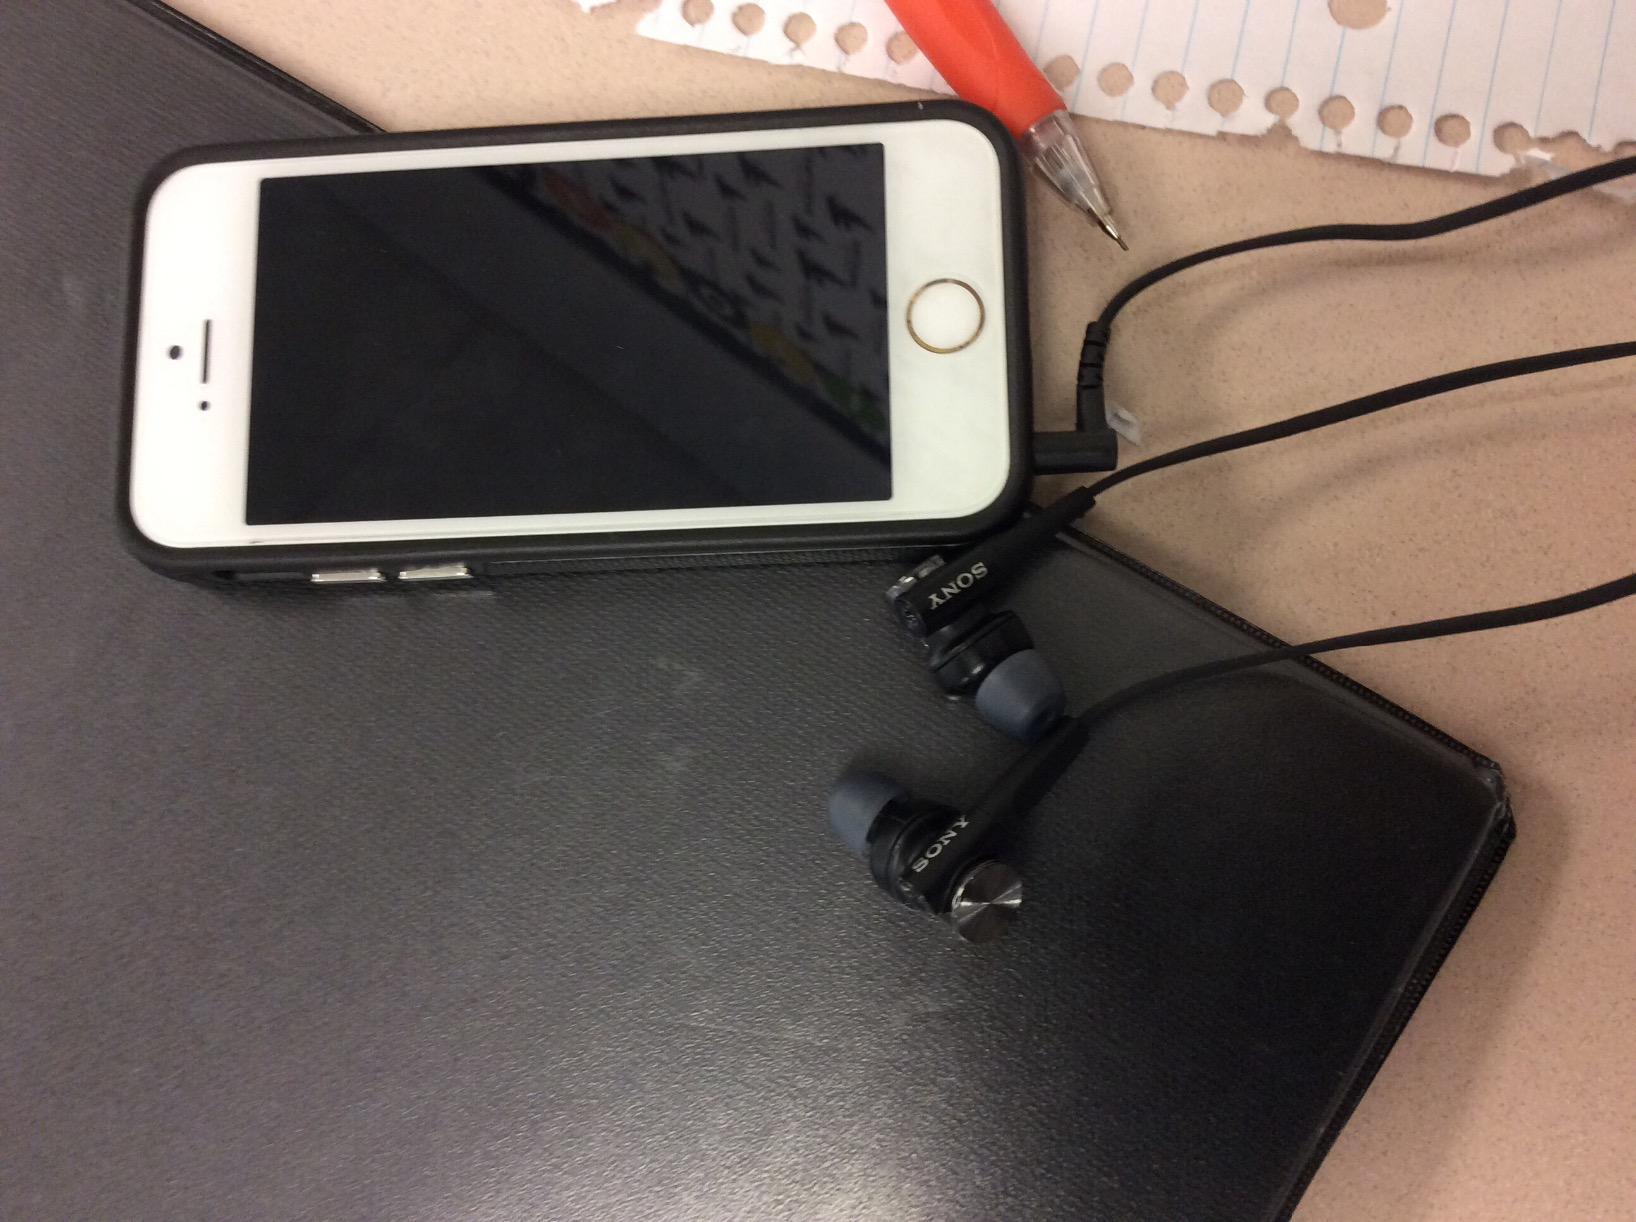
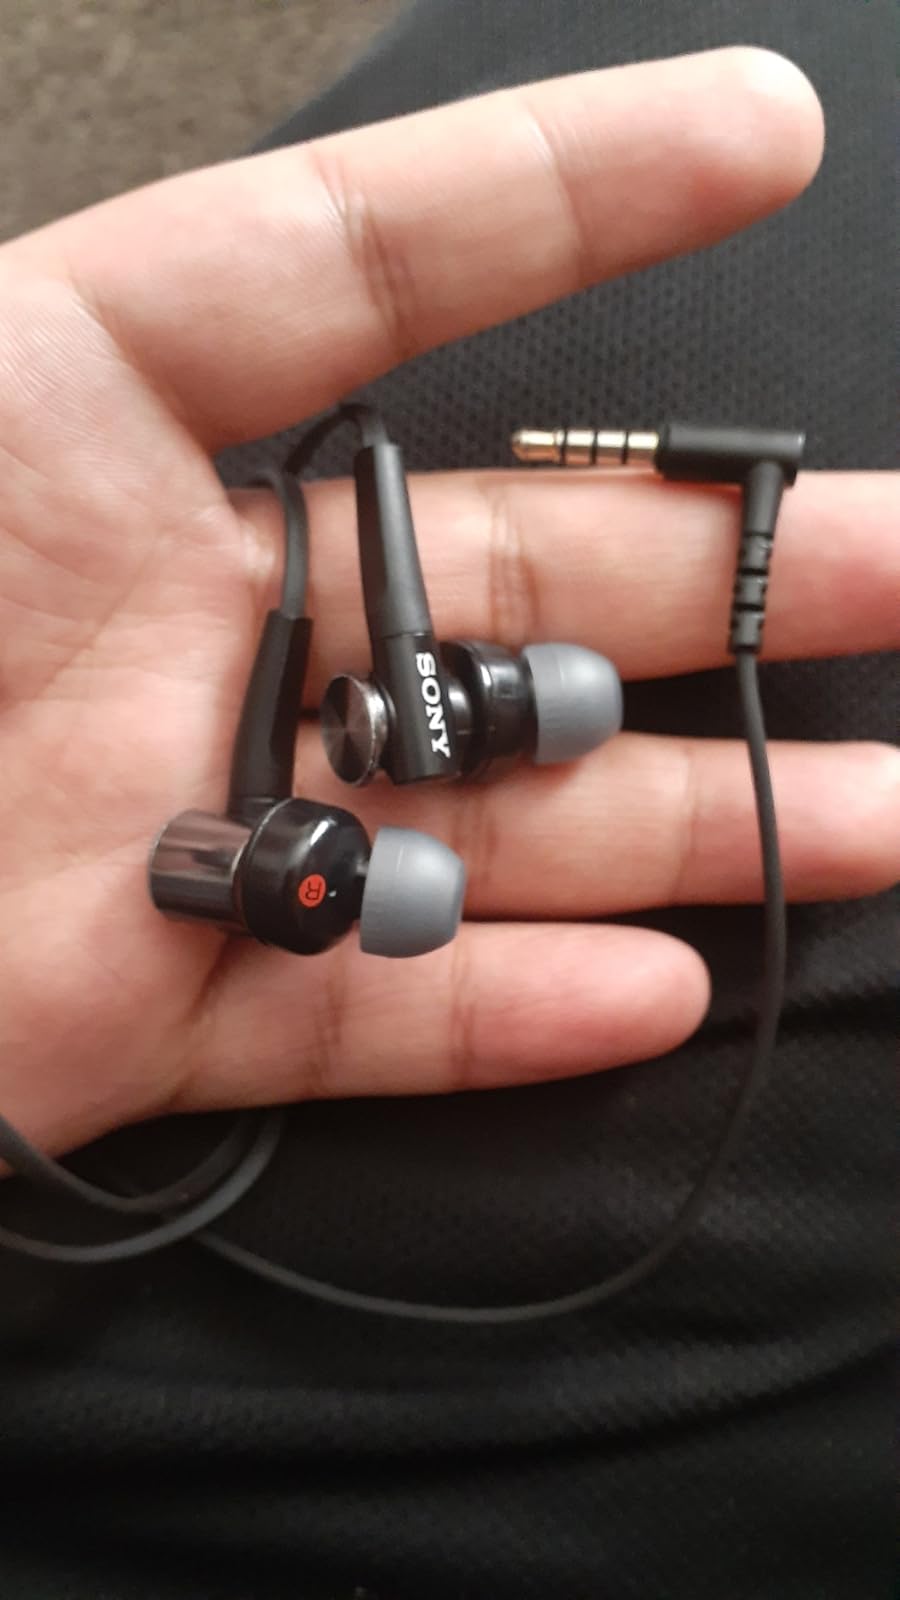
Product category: headphones
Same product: yes